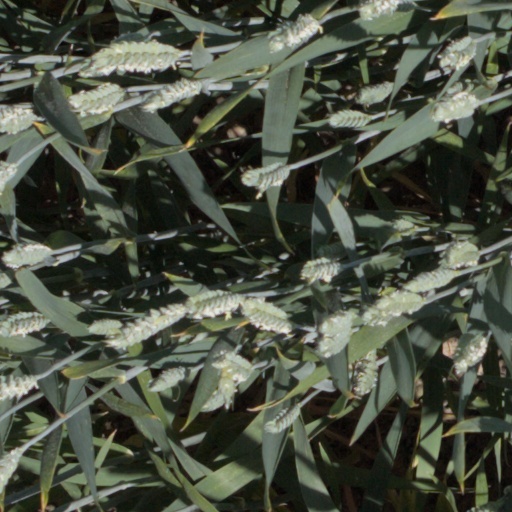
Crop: wheat